Daniel D. Tompkins

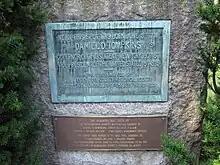
The Daniel D. Tompkins Memorial in Scarsdale, New York

Daniel D. Tompkins was born on June 21, 1774, in Scarsdale, Westchester County, New York, at his family's home, the estate of Fox Meadow. His parents were Sarah Ann (Hyatt) and Jonathan Griffin Tompkins. His older brother, Caleb Tompkins was a US Representative from 1817 to 1821. Daniel Tompkins graduated from Columbia College in New York City in 1795, and then studied law with James Kent and Peter Jay Munro. He was admitted to the bar in 1797, and practiced in New York City.